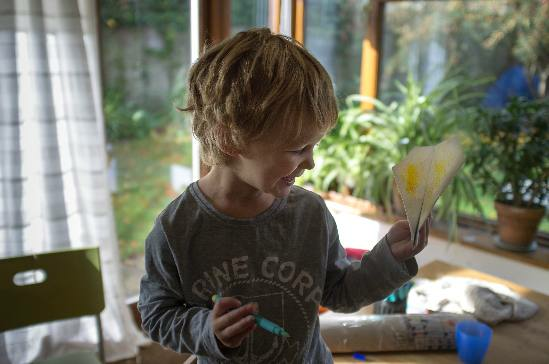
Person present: Yes